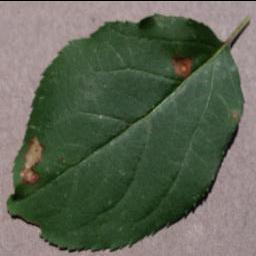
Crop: apple
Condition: black_rot